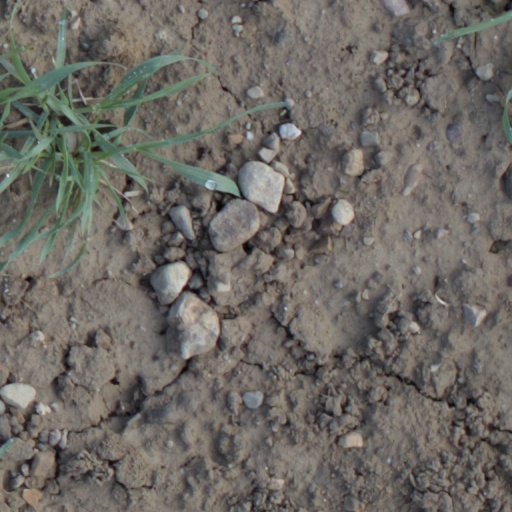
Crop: wheat